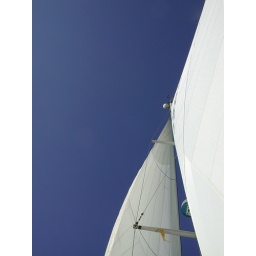
original photo; taken on a sail trip to england in 2004, really liked the sky color with the sails.